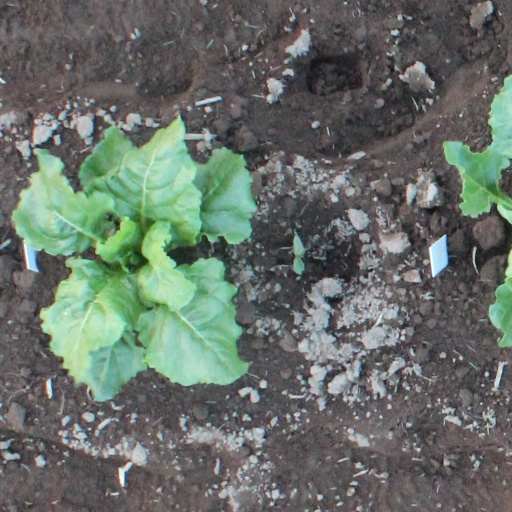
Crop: sugar beet